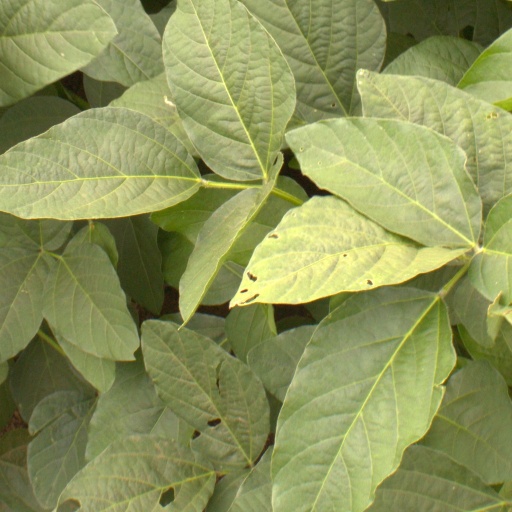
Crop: soybean